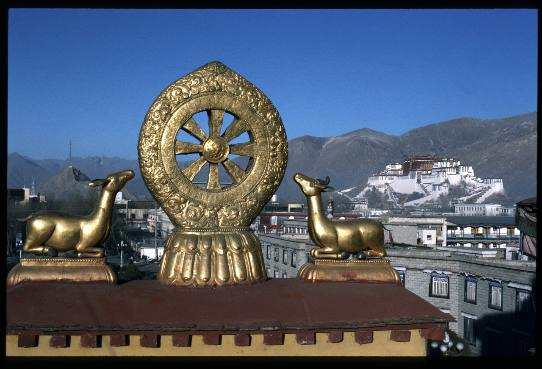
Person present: No